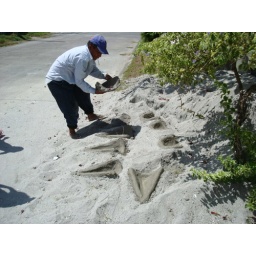
wall flower pots curing in sandmolds